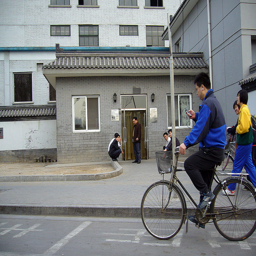
A man riding a bike past a building with people standing around.
A man looks at his cell phone as he rides his bike down the street.
a man checking his cell phone while riding a bike
A man on a bicycle with a basket viewing his cell phone.
People sit outside a building as a cyclist rides by.